Club Atlético Vélez Sarsfield

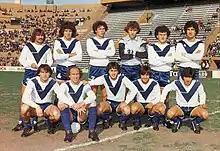
Team of Vélez Sársfield in 1983: Bujedo, Moralejo, Jorge, Pumpido, Cuciuffo, Larraquy; (down): Nannini, Bianchi, Alonso, Vanemerak, Comas

Vélez started the year 1980 by playing its first Copa Libertadores. The team came first on its group (over River Plate and Peruvians Sporting Cristal and Atlético Chalaco), but was eliminated in the semifinals (ending last its group behind Brazilian Internacional and Colombian América de Cali).